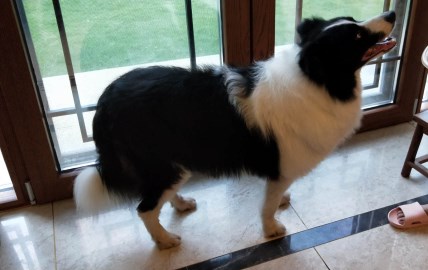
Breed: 2594-n000109-Border_collie